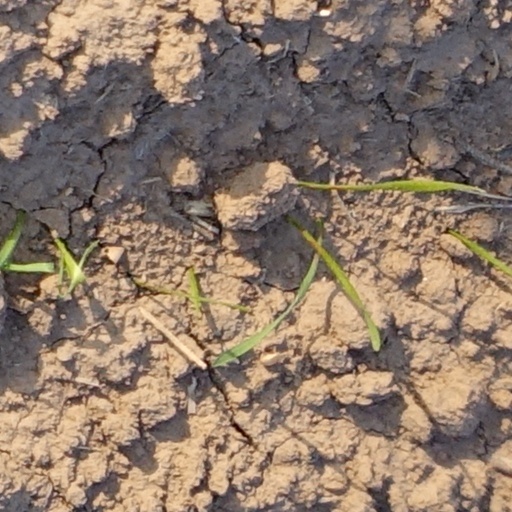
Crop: wheat